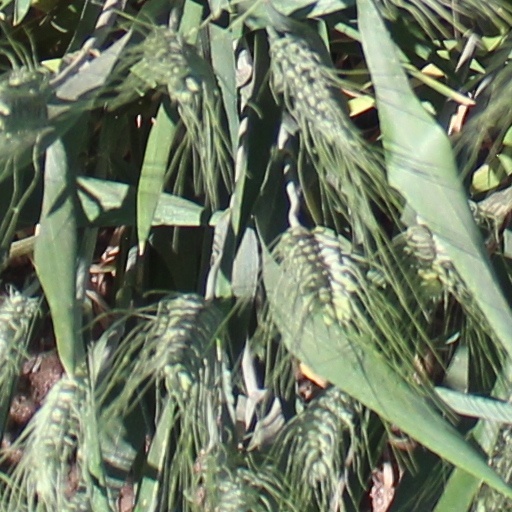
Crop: wheat